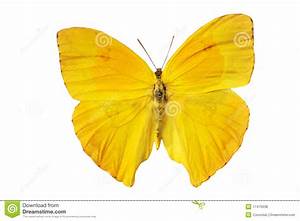
Label: farfalla